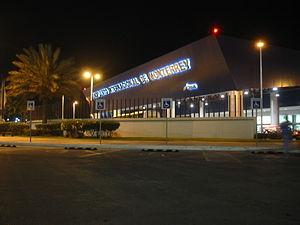
L'aéroport international de Monterrey est un aéroport domestique et international desservant Monterrey, ville de 1,1 million d'habitants située au Nord-Est du Mexique, capitale de l'État du Nuevo León. L'aéroport se trouve sur la commune d'Apodaca.